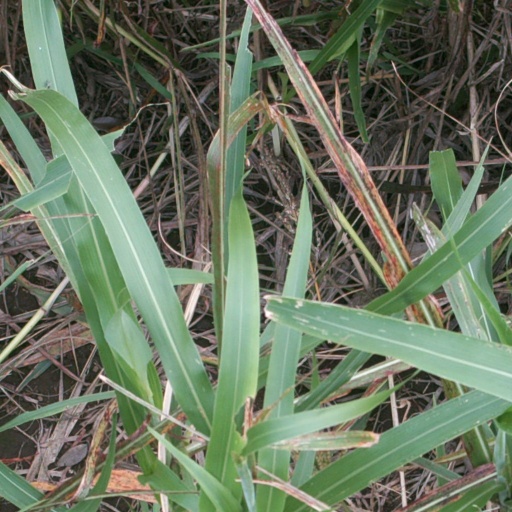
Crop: sorghum